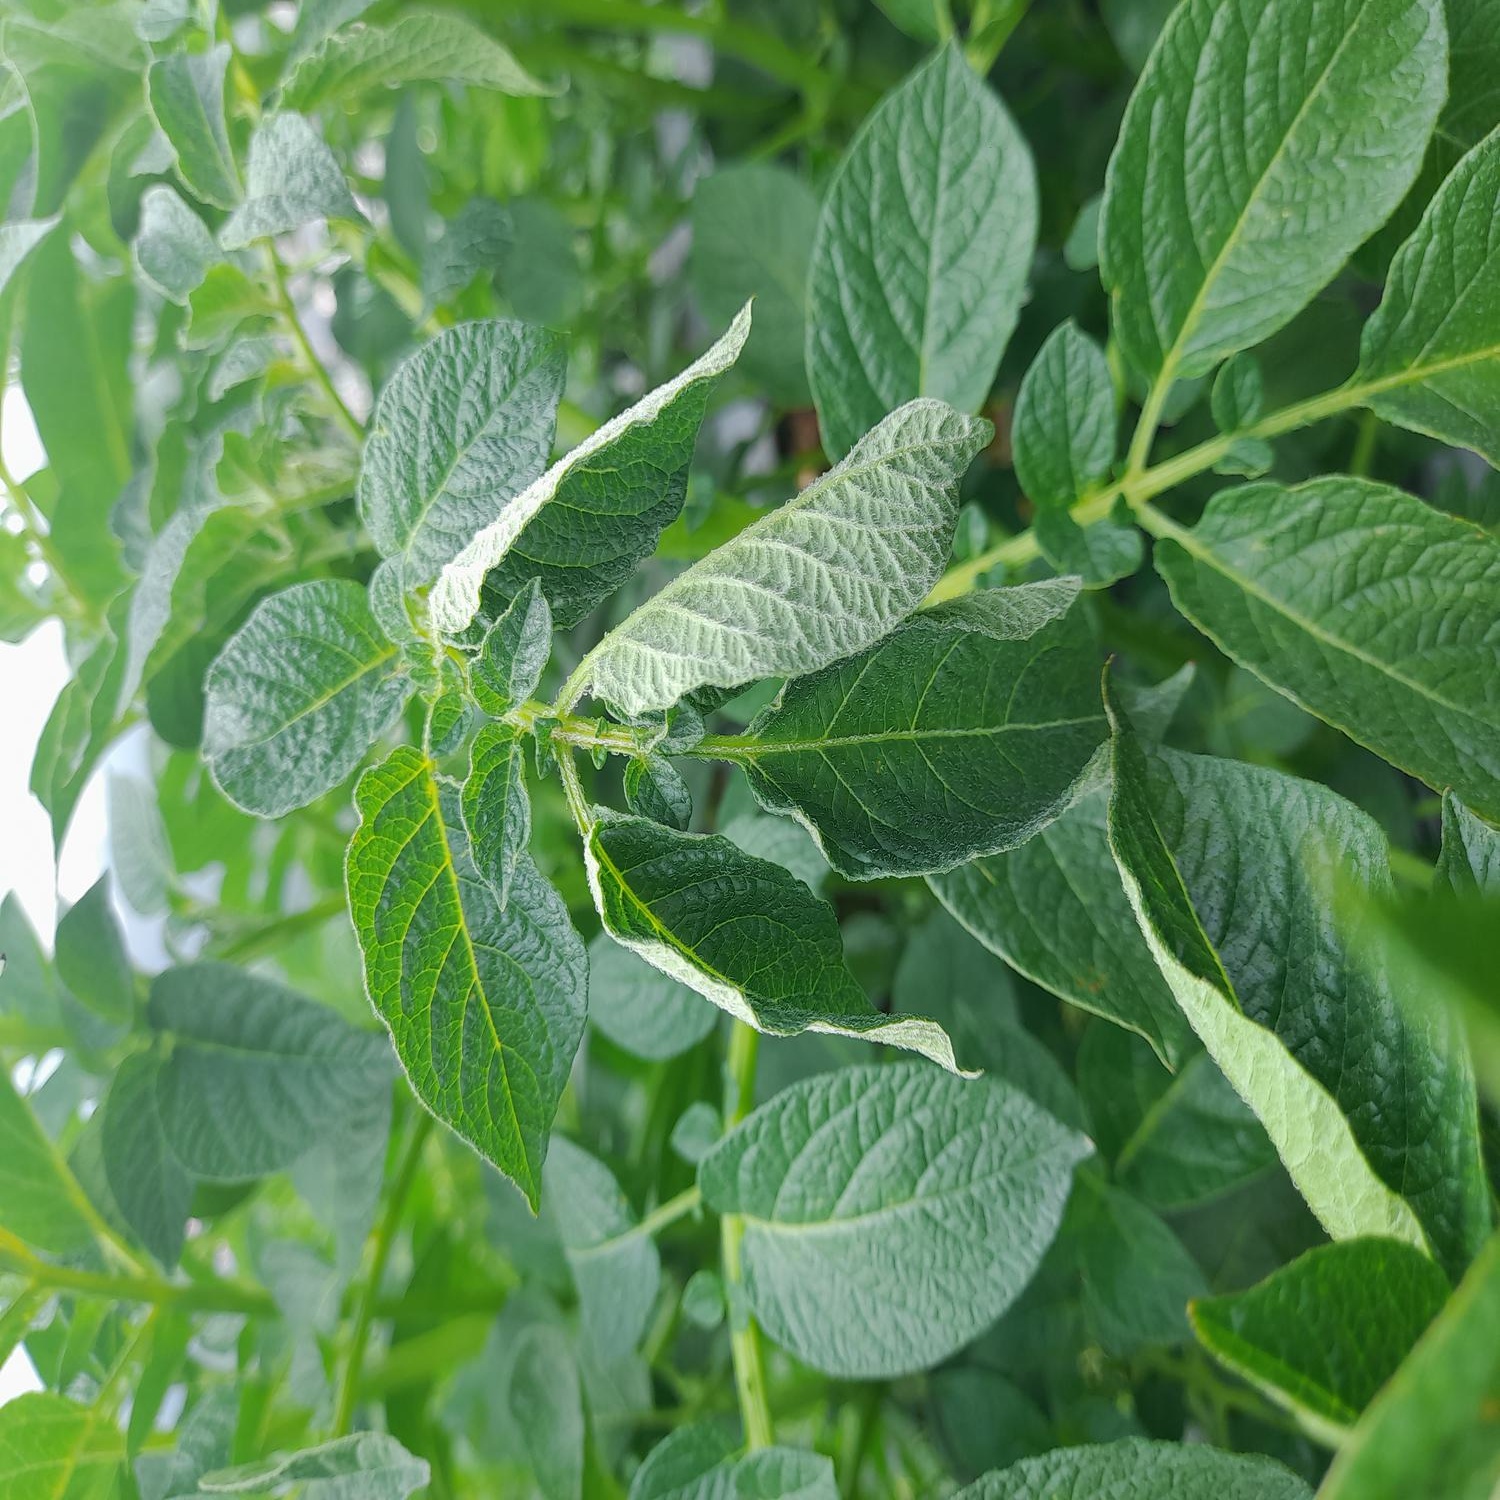
Etiqueta: Pudricion_Parda